A Brighter Summer Day

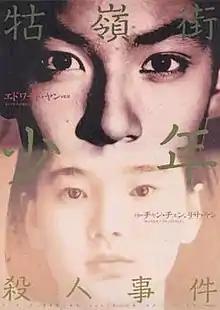
Theatrical poster

A Brighter Summer Day is a 1991 Taiwanese epic coming-of-age period crime drama film directed by Edward Yang, associated with the New Taiwanese Cinema. Its English title is derived from the lyrics of Elvis Presley's 1960 rendition of "Are You Lonesome Tonight?". Set in the late 1950s and early 1960s, the film centers on Hsiao Si’r (Chang Chen), a boy from a middle-class home who veers into juvenile delinquency.